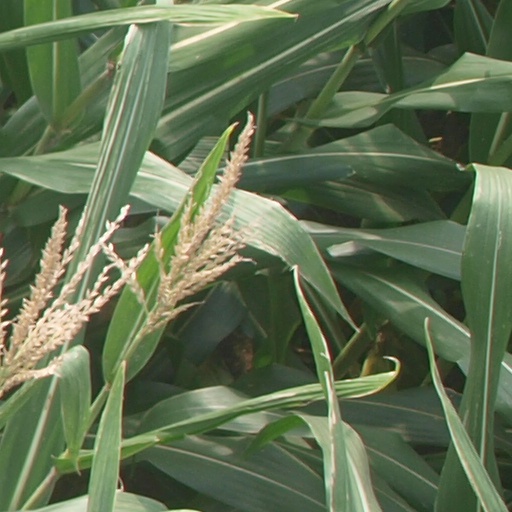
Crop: maize; corn